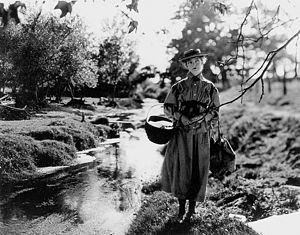
Le Pauvre Amour est un film américain réalisé par D. W. Griffith, sorti en 1919.